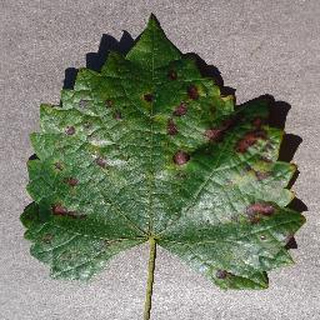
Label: grape_esca_black_measles